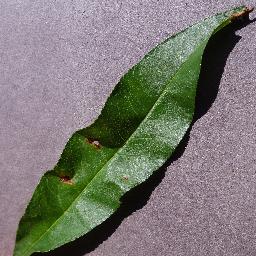
Label: Peach___Bacterial_spot